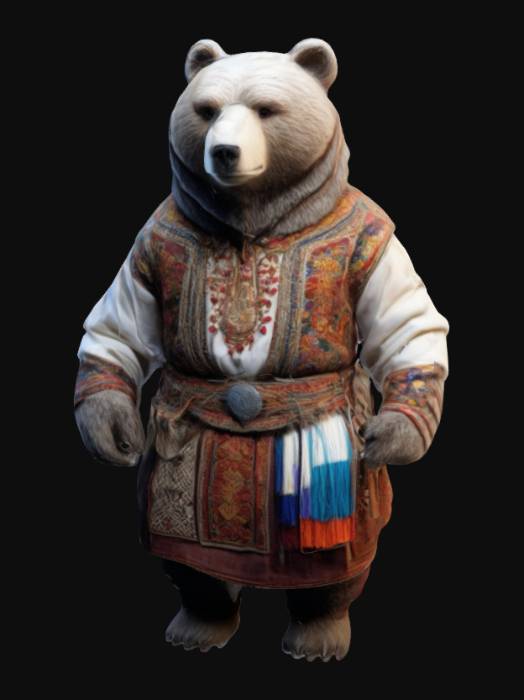
미적 점수 (1~10점): 3